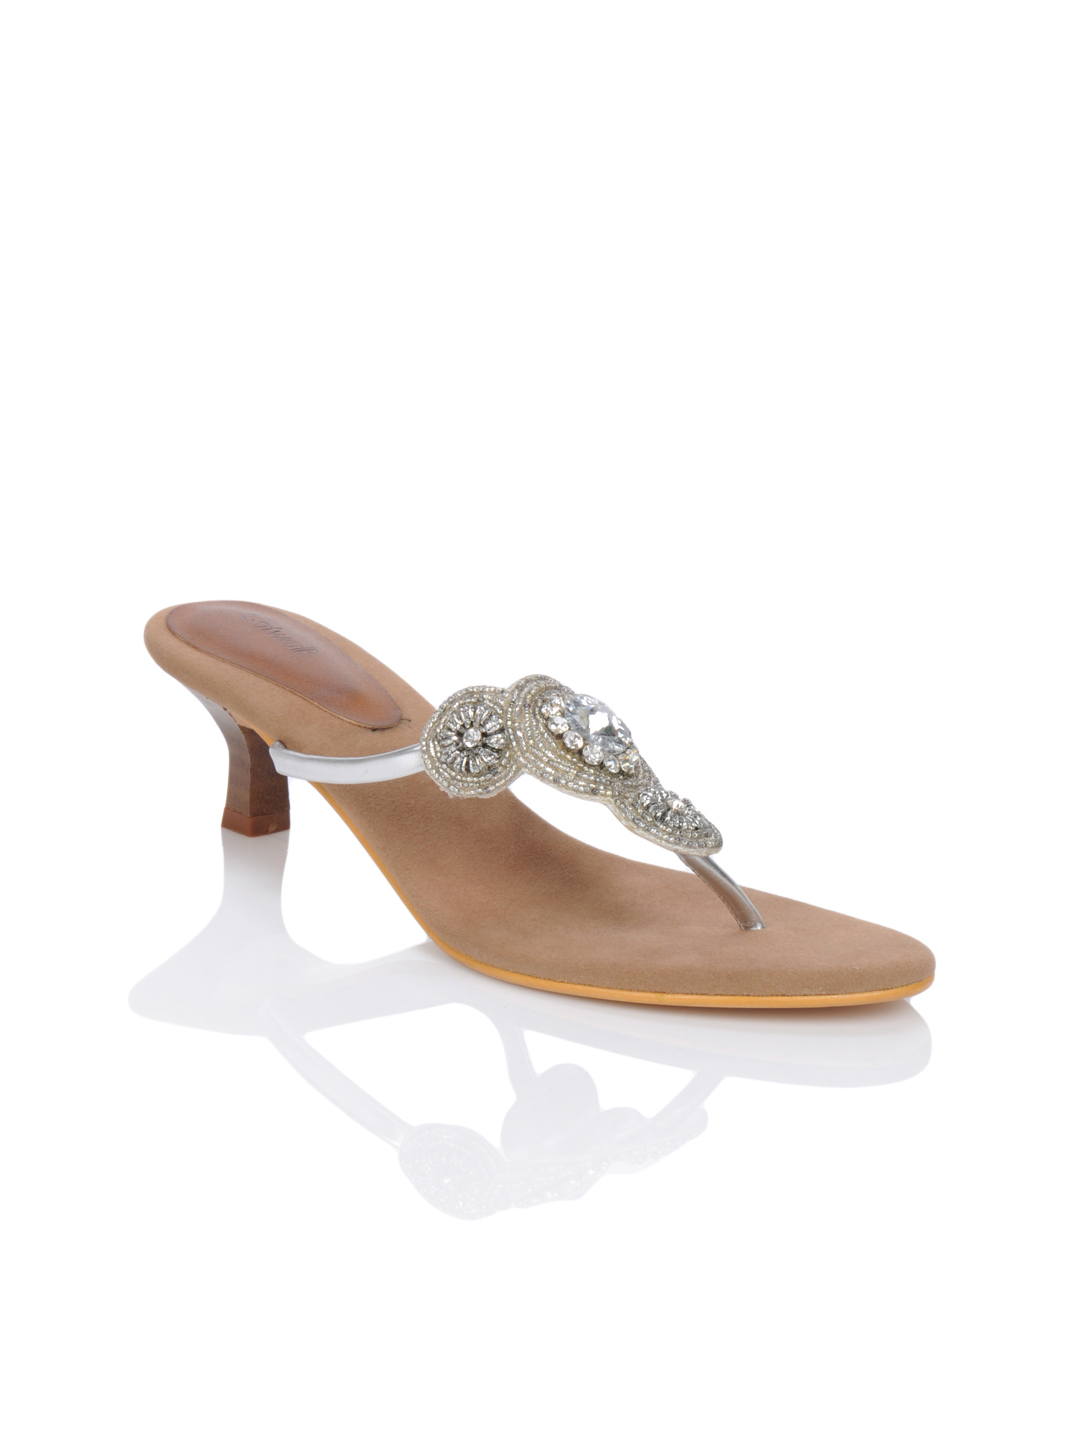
Catwalk Women Brown Heels
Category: Footwear / Shoes / Heels
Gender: Women
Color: Brown
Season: Winter 2015
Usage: Casual